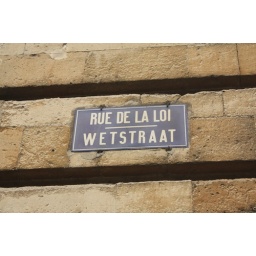
Bilingual street sign in Brussels